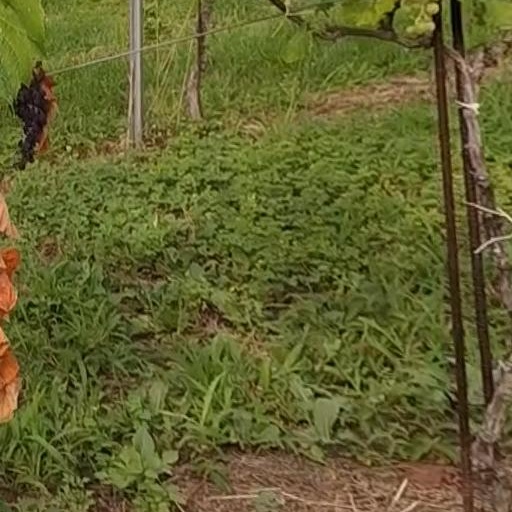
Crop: grape